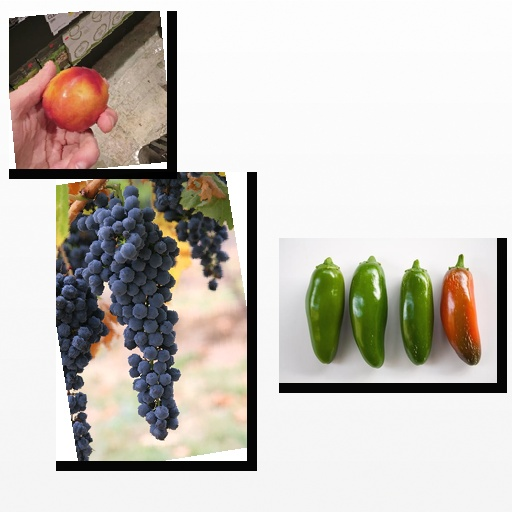
Food items: nectarine, grapes, jalapeno